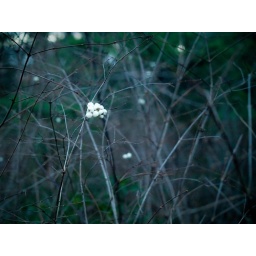
Some winter berries of some sort at the base of the mountain near my place.